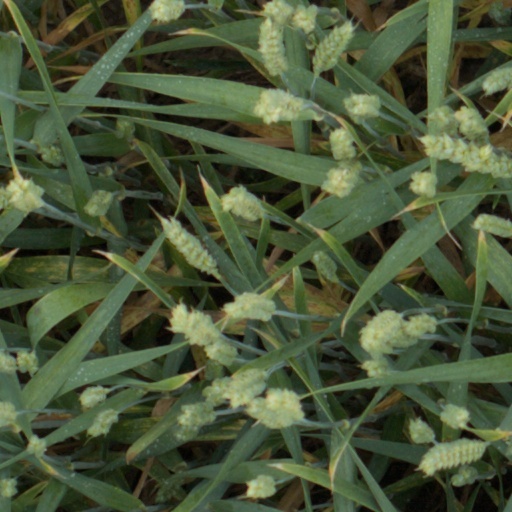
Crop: wheat